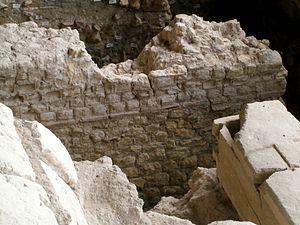
Vestige de mur antique dans les fondations des abbatiales
L'abbaye de Marmoutier est une ancienne abbaye bénédictine située sur la rive droite de la Loire, un peu en amont de Tours. Fondée par Martin de Tours, peut-être dès 372, l'abbaye connut son apogée au Moyen Âge et ses dépendances s'étendaient dans une bonne partie de la France médiévale et jusqu'en Angleterre. Elle fut démembrée sous la Révolution française. Rachetés par les sœurs du Sacré-Cœur, les bâtiments rescapés furent restaurés et d'autres construits pour abriter un établissement d'enseignement privé toujours en activité au XXIᵉ siècle.